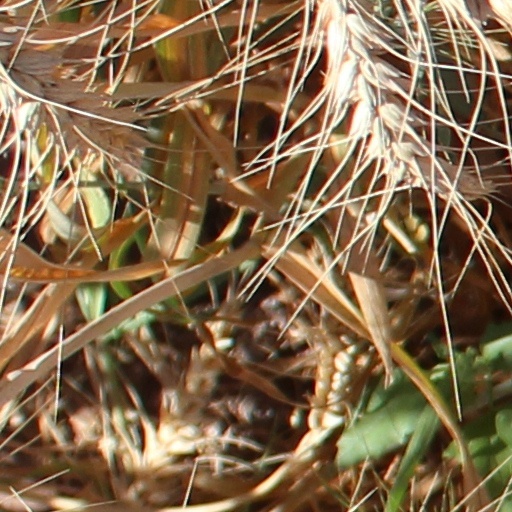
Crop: wheat